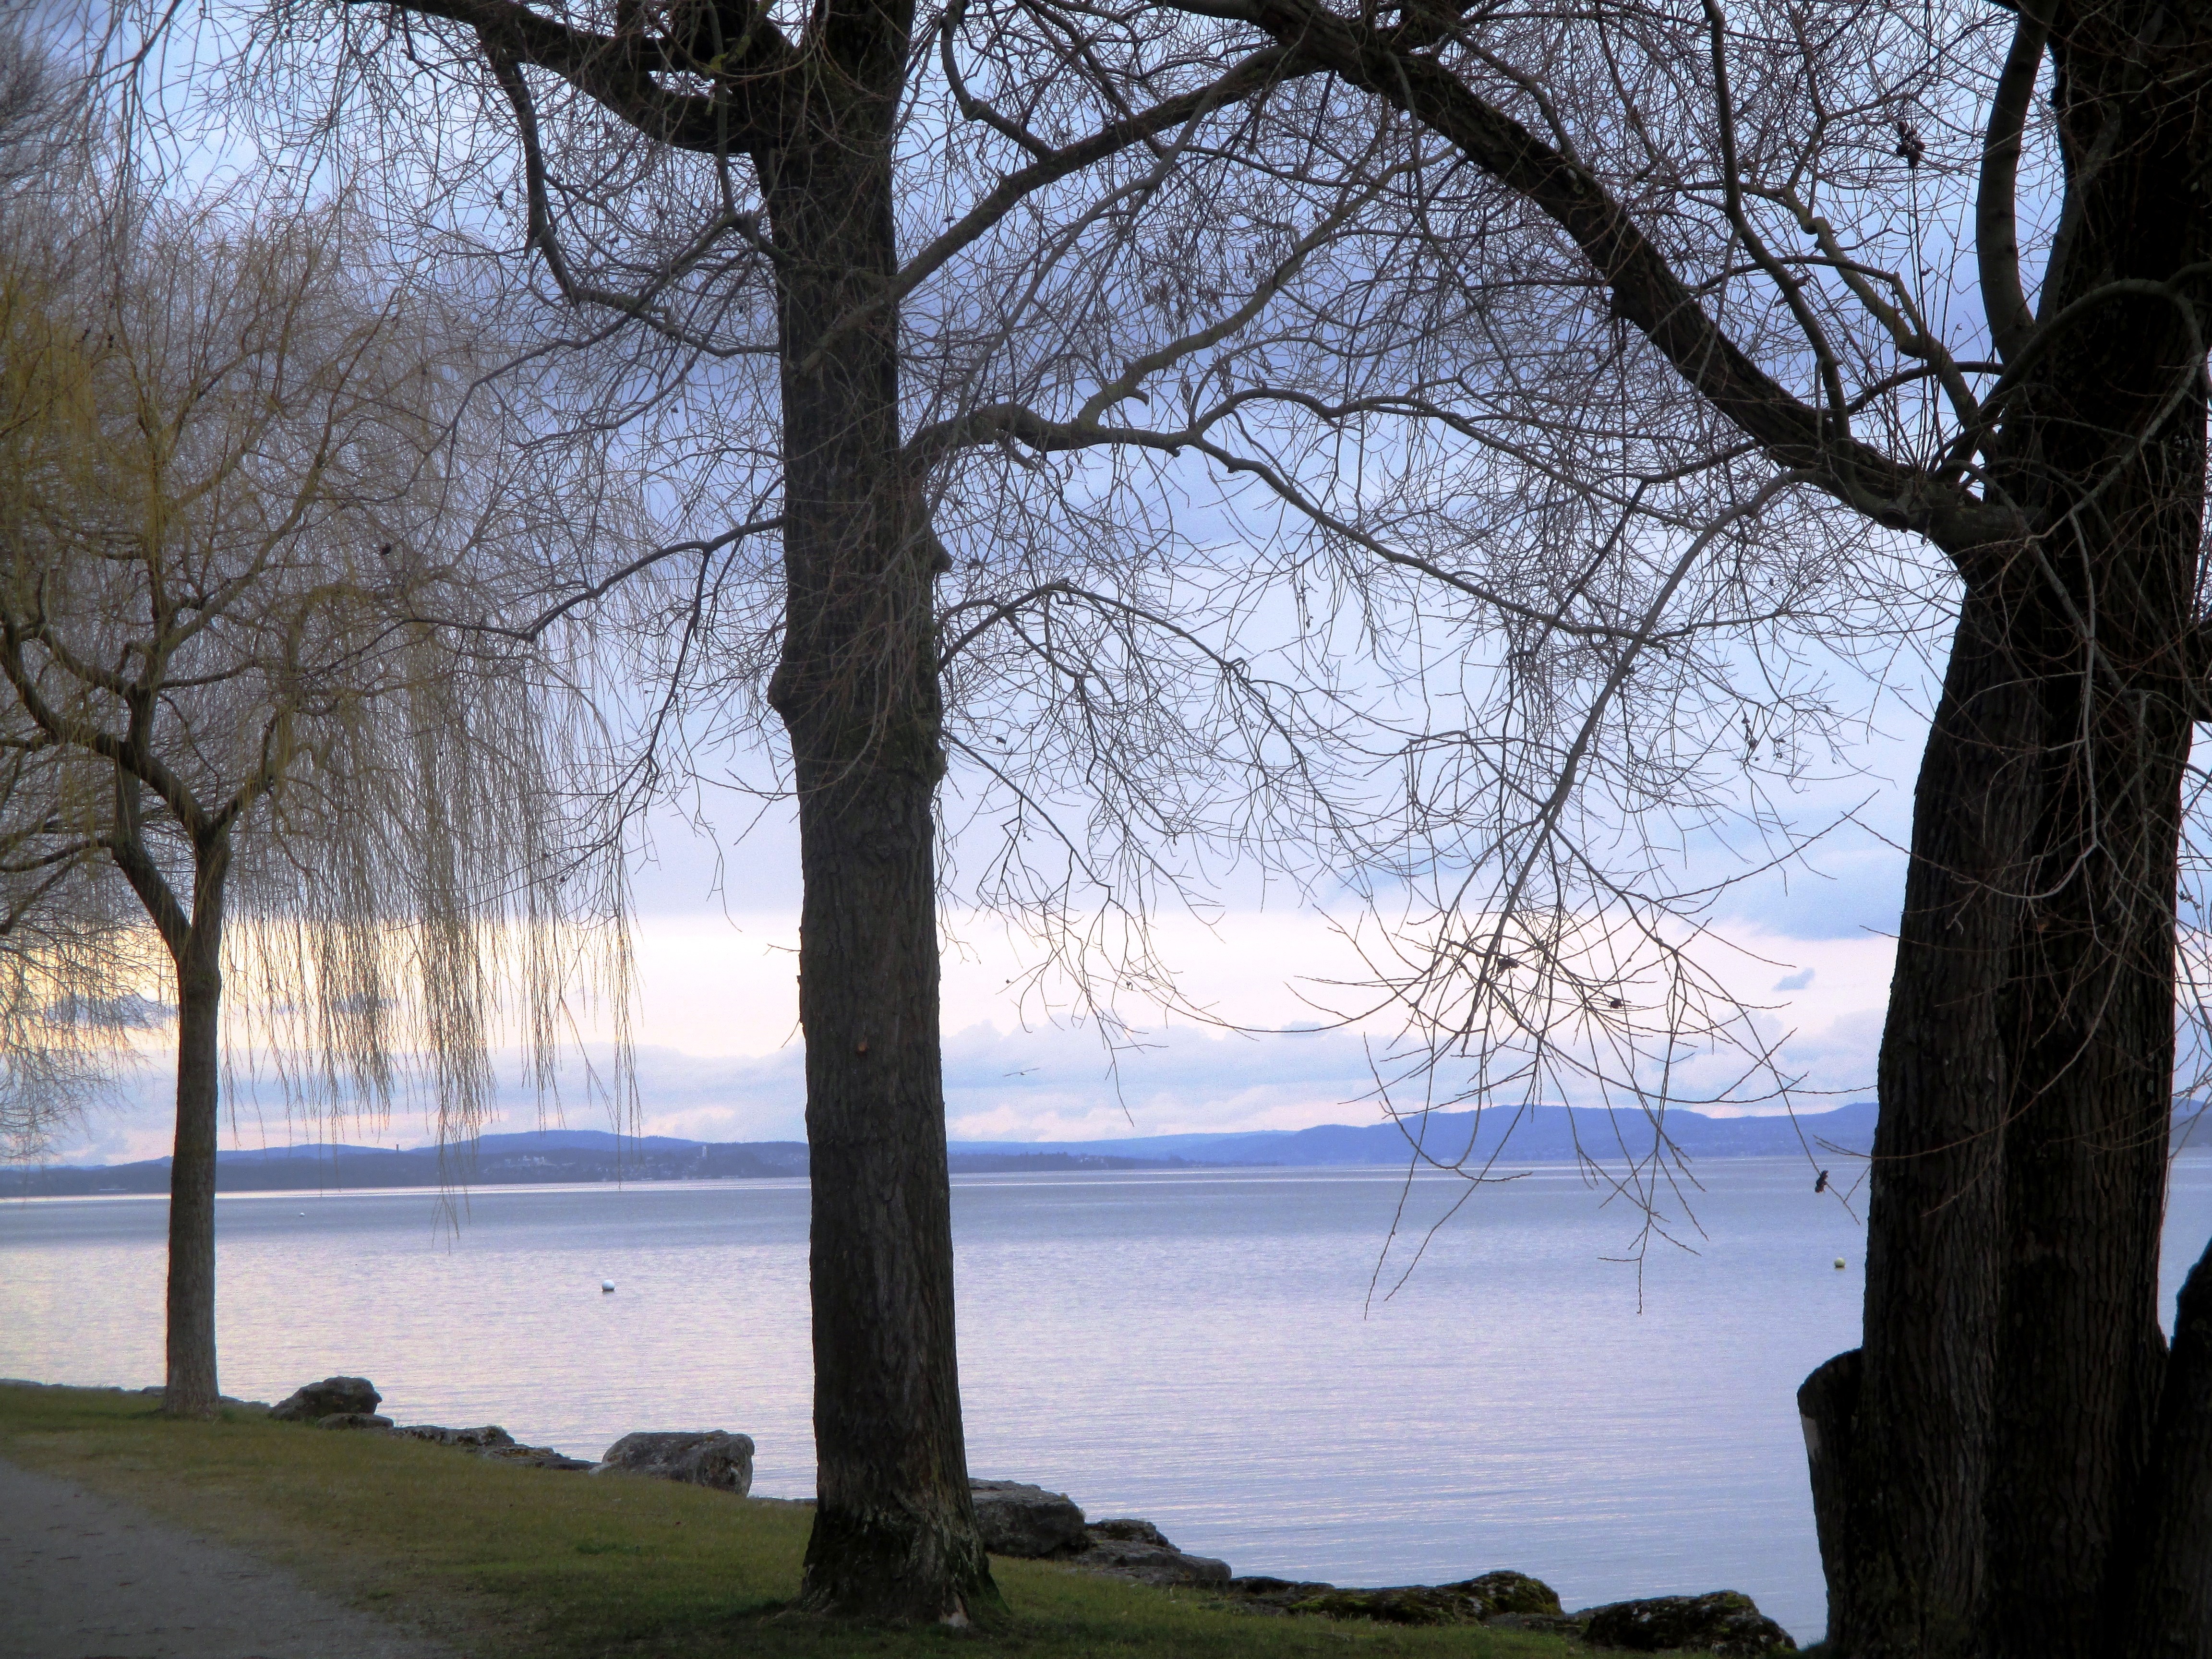
tree, water, nature, branch, snow, winter, plant, morning, lake, river, idyllic, reflection, color, season, trees, bank, switzerland, abendstimmung, lake constance, romanshorn, atmospheric phenomenon, woody plant